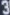
Number: 3